HMCS Iroquois (DDG 280)

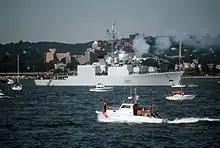
"Iroquois" at New York before her TRUMP refit, in 1986.

The destroyer's keel was laid down on 15 January 1969 by Marine Industries at their yard in Sorel, Quebec. The ship was launched on 28 November 1970 and "Iroquois" was commissioned on 29 July 1972 with the hull number DDH 280, the first of four "Iroquois"-class destroyers .